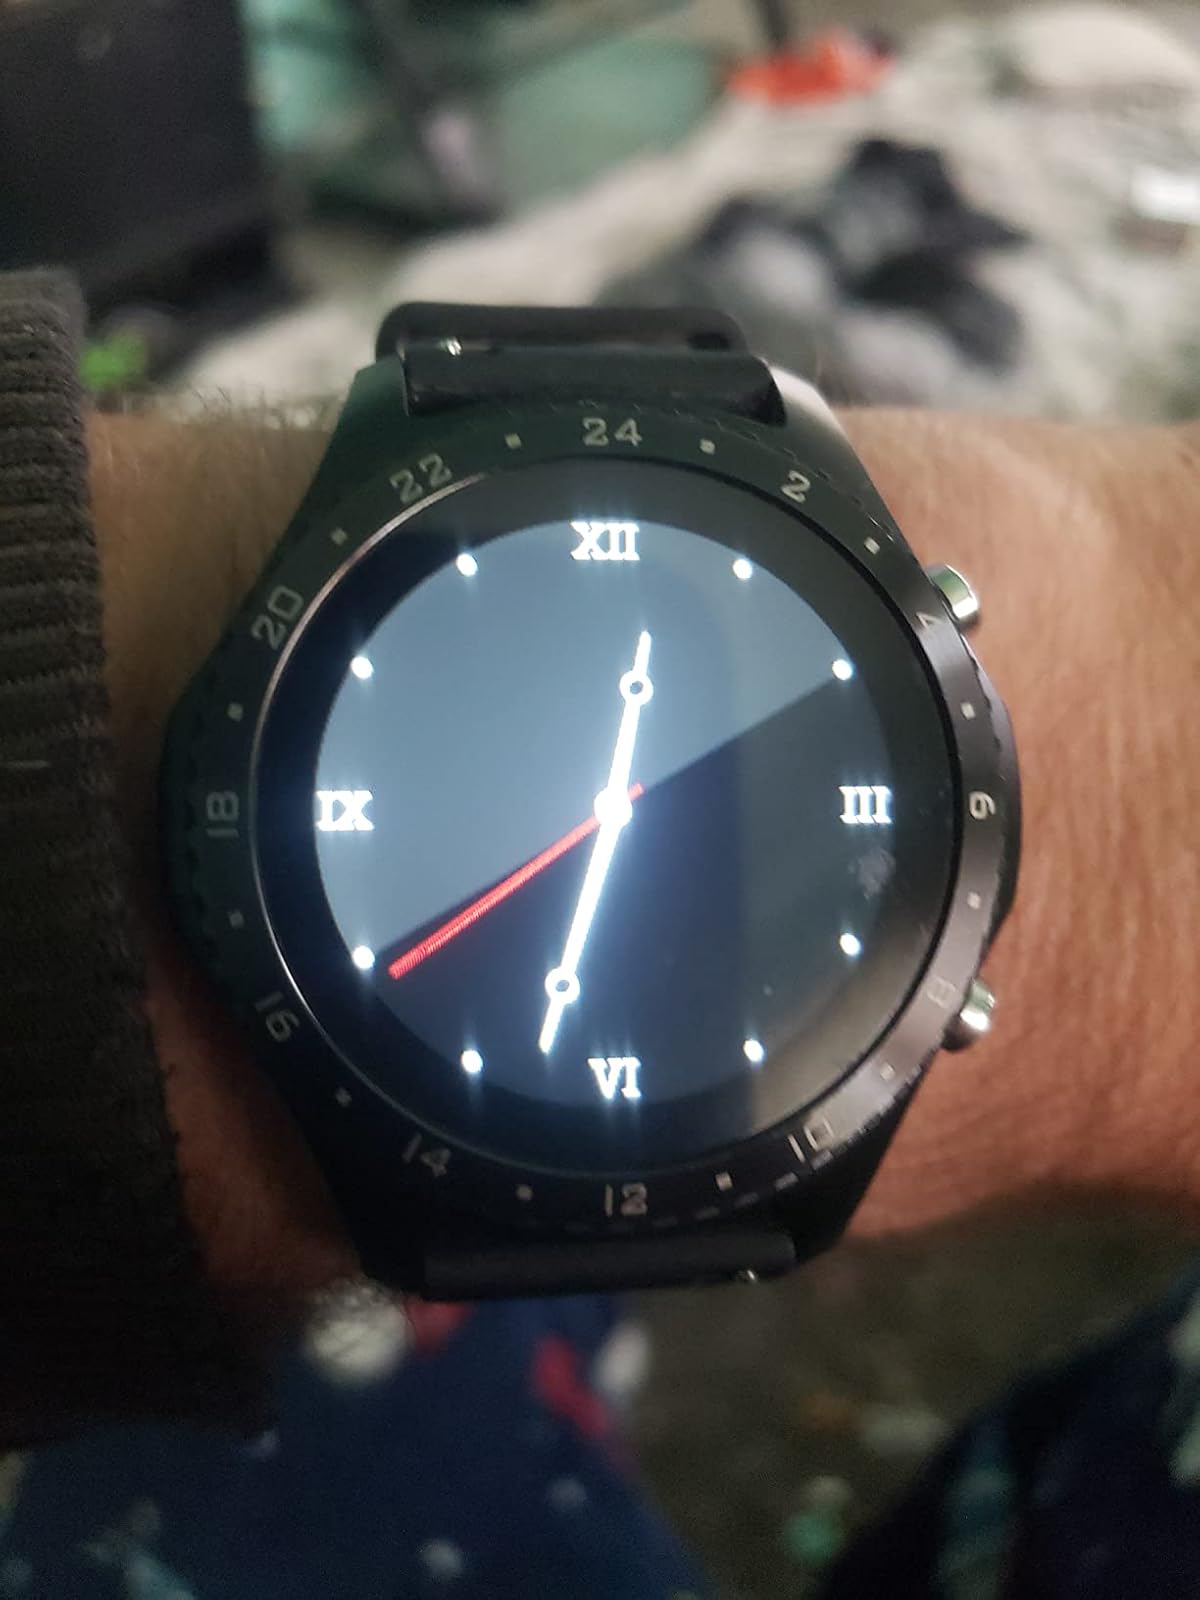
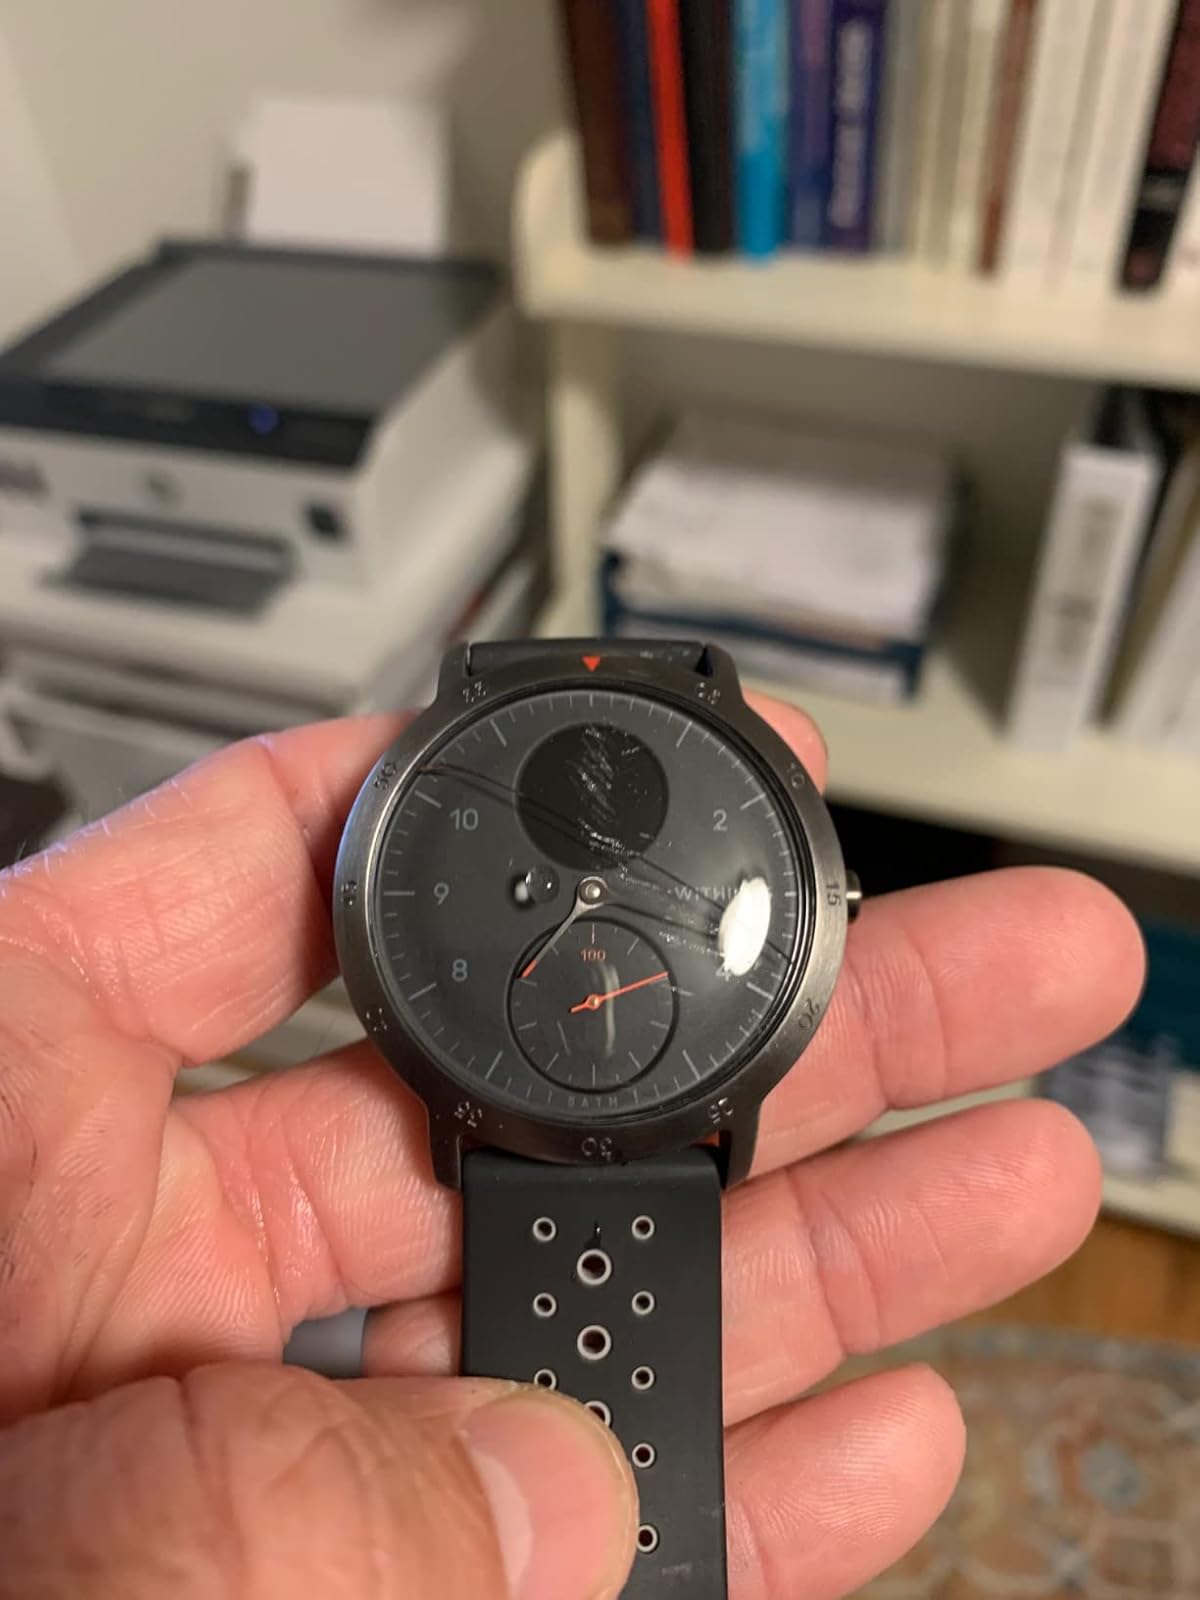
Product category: smartwatch
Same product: no